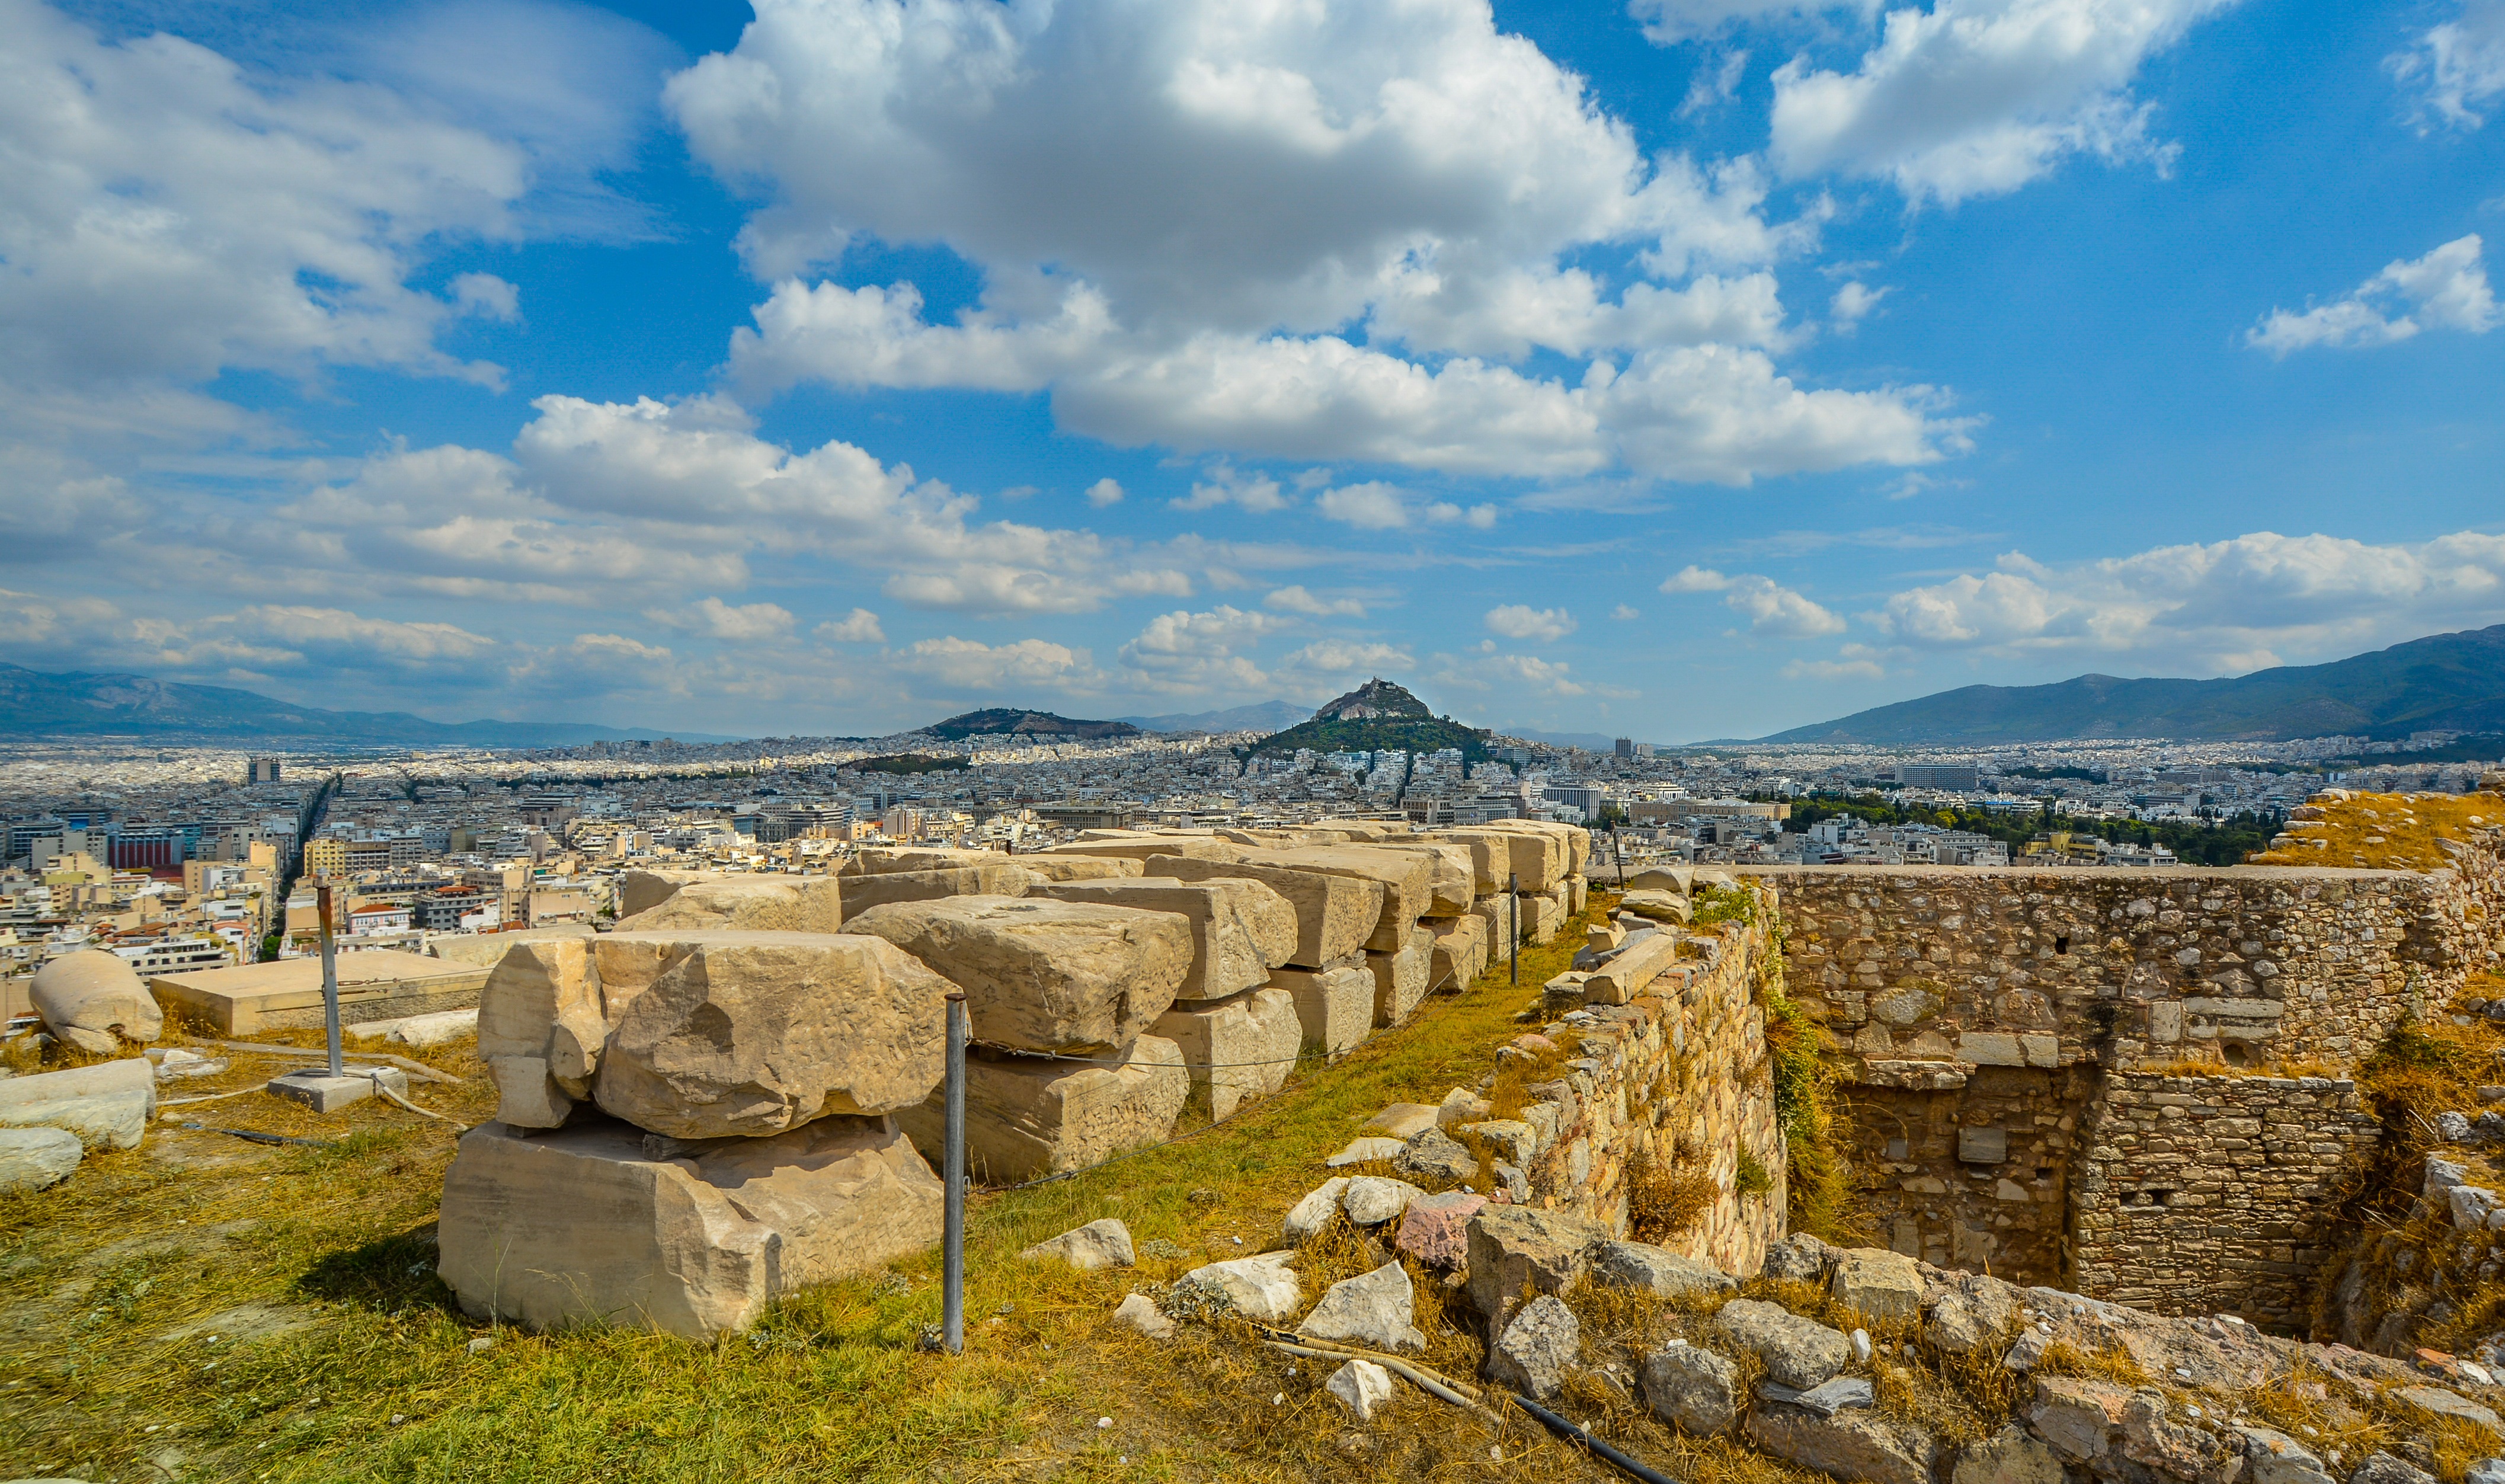
landscape, sea, coast, rock, mountain, sky, view, wall, vacation, cliff, europe, greek, fortification, terrain, temple, ruins, monastery, greece, athens, acropolis, parthenon, ancient history